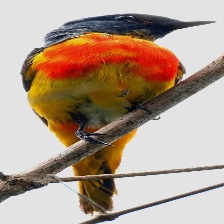
Species: FIERY MINIVET
Scientific name: PERICROCOTUS IGNEUS